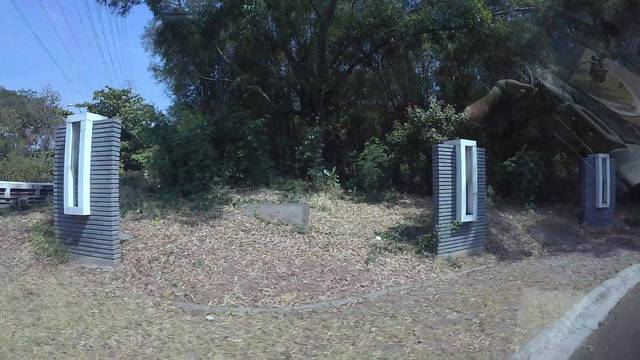
Region: Indonesia
Coordinates: -6.148, 106.907